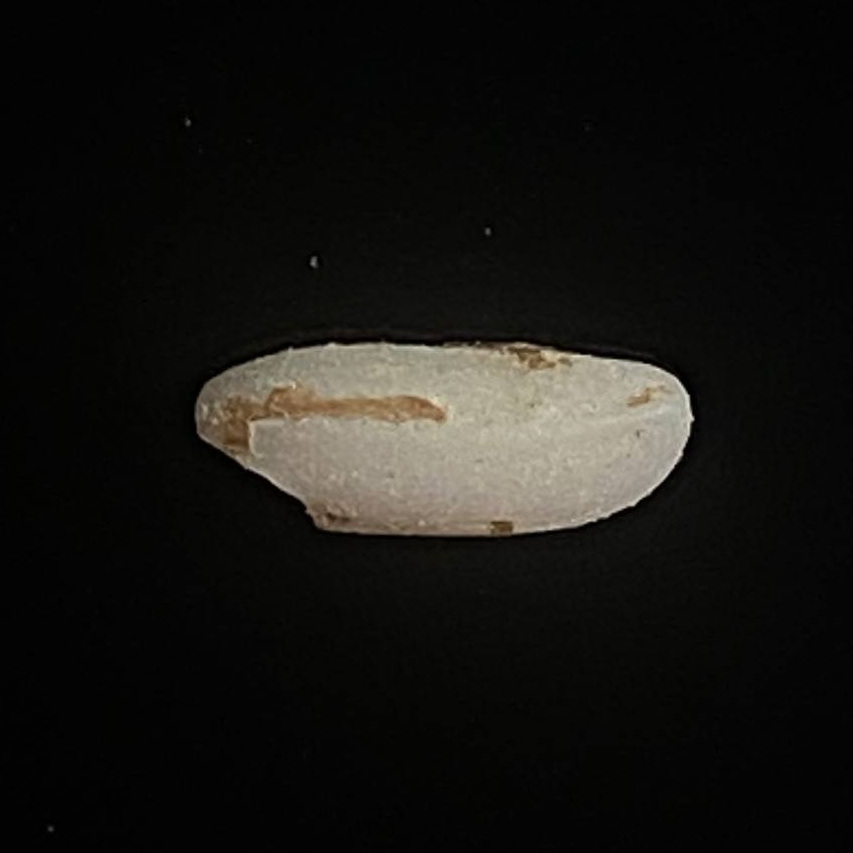
Rice variety: Lal_Binni